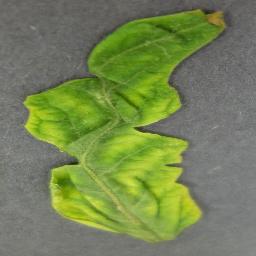
Label: Tomato___Tomato_Yellow_Leaf_Curl_Virus